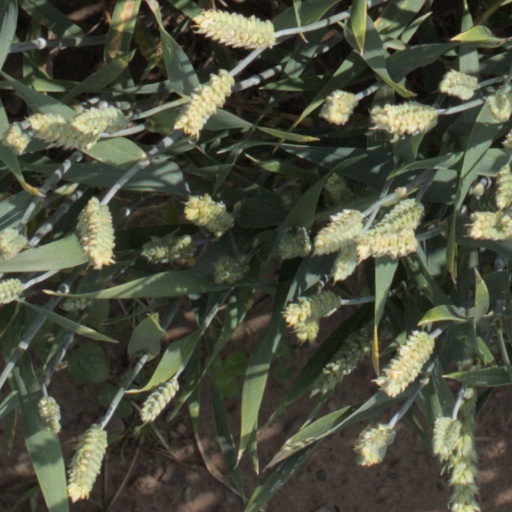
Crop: wheat